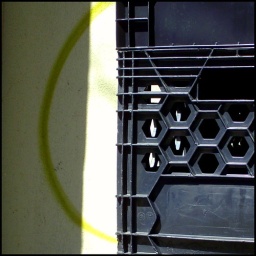
Toronto, ON, detail of a black plastic milk crate against a cement wall